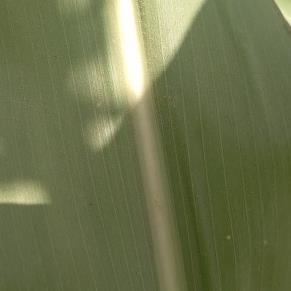
Crop: Maize
Condition: healthy-leaf